Robert Seyfarth

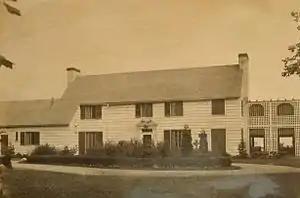
The Jessie Sykes Beardsley house, 1918 (shown here c.1920), Freedom Township, Ohio

Robert Seyfarth began to offer his services as an independent architect almost immediately after his graduation from Chicago Manual Training School. A late 19th century directory of Blue Island, published while he was most likely still working for the Chicago school board, contained a listing for "Robert Seyfarth, Architect" that showed the Seyfarth building (demolished 1992) as his address. After he began working in Maher's office his independent work began to show the influences of Maher and other Prairie School architects, and his earliest known independently attributed work comes at this time. In 1905 a "Neat Little Dwelling House" was published with plans, bills of material and estimate of costs in the May edition of "The National Builder" magazine.